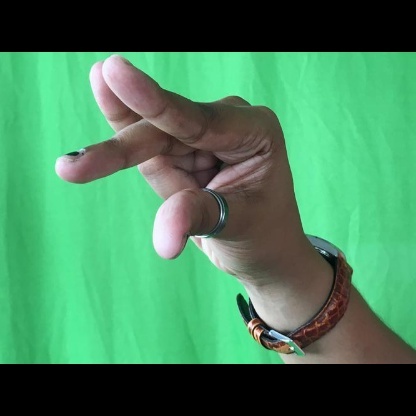
Mudra: Kangulam